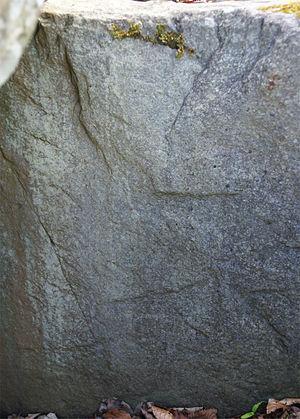
Le cairn de Ri Cruin est une tombe datant de l'Âge du bronze ancien. Il est situé à Kilmartin Glen, dans la région écossaise d'Argyll and Bute.